Robert Ross (British Army officer)

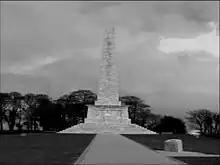
Robert Ross Monument, Rostrevor, County Down, Northern Ireland

After the victory at Bladensburg, Ross was persuaded by Rear-Admiral George Cockburn that they could take Washington, D.C., and late in the evening of 24 August his army of 4,500 men (including 1,000 Royal Marines from Cockburn's flotilla) captured the capital, in spite of a larger contingent of American defenders. Under Ross' direction, his troops set fire to the city's public buildings, including the White House and the United States Capitol. Extensive damage to the interiors and the contents of both were subsequently reported.